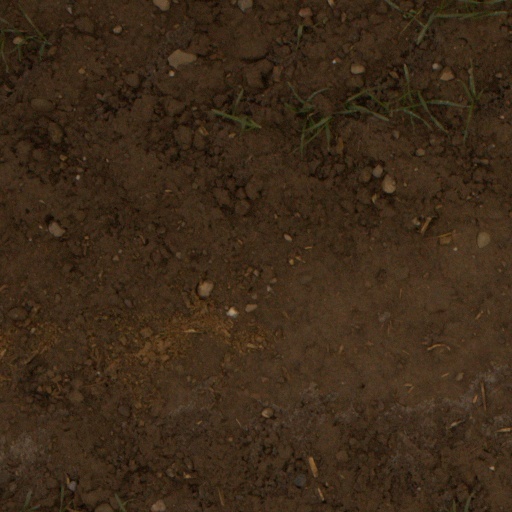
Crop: wheat